Hidekatsu Shibata

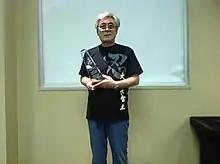
Hidekatsu Shibata at Anime North 2014

He is most known for his roles in "Mazinger Z" (as Baron Ashura), "Great Mazinger" (as Kenzo Kabuto), "Galaxy Express 999" (as Count Mecha), "Kamen Rider Stronger" (as General Shadow).